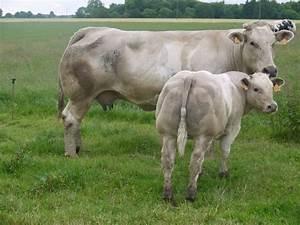
cow